Paul Sorensen (landscape gardener)

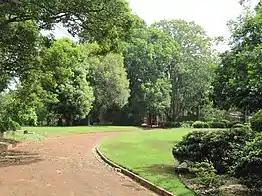
"Mahratta", Wahroonga - Driveway and part of the garden.

He returned to "Everglades"—from 1962 a National Trust of Australia (NSW) property—and expanded the garden. and to "Mahratta", where he renovated the garden for its new owners—Bank of New South Wales—in 1964.